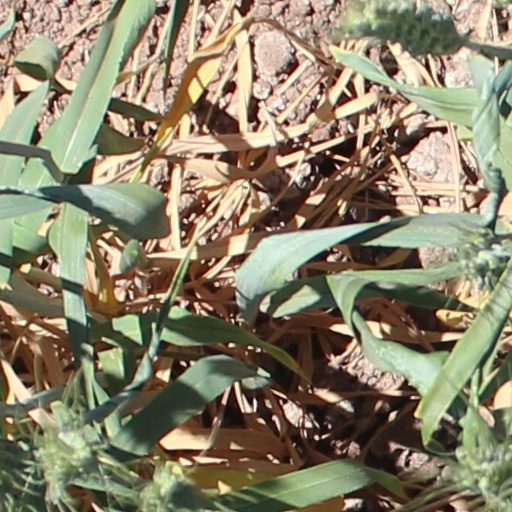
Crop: wheat